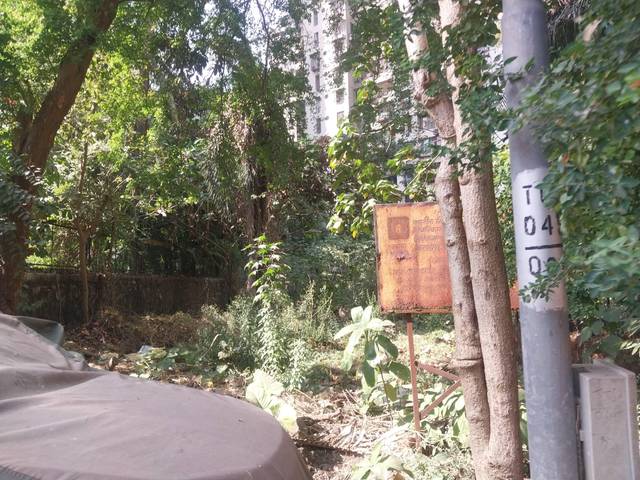
Region: India
Coordinates: 19.161, 72.845